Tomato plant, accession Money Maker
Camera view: horizontal (90 deg, fisheye); turntable rotation: 120 degrees
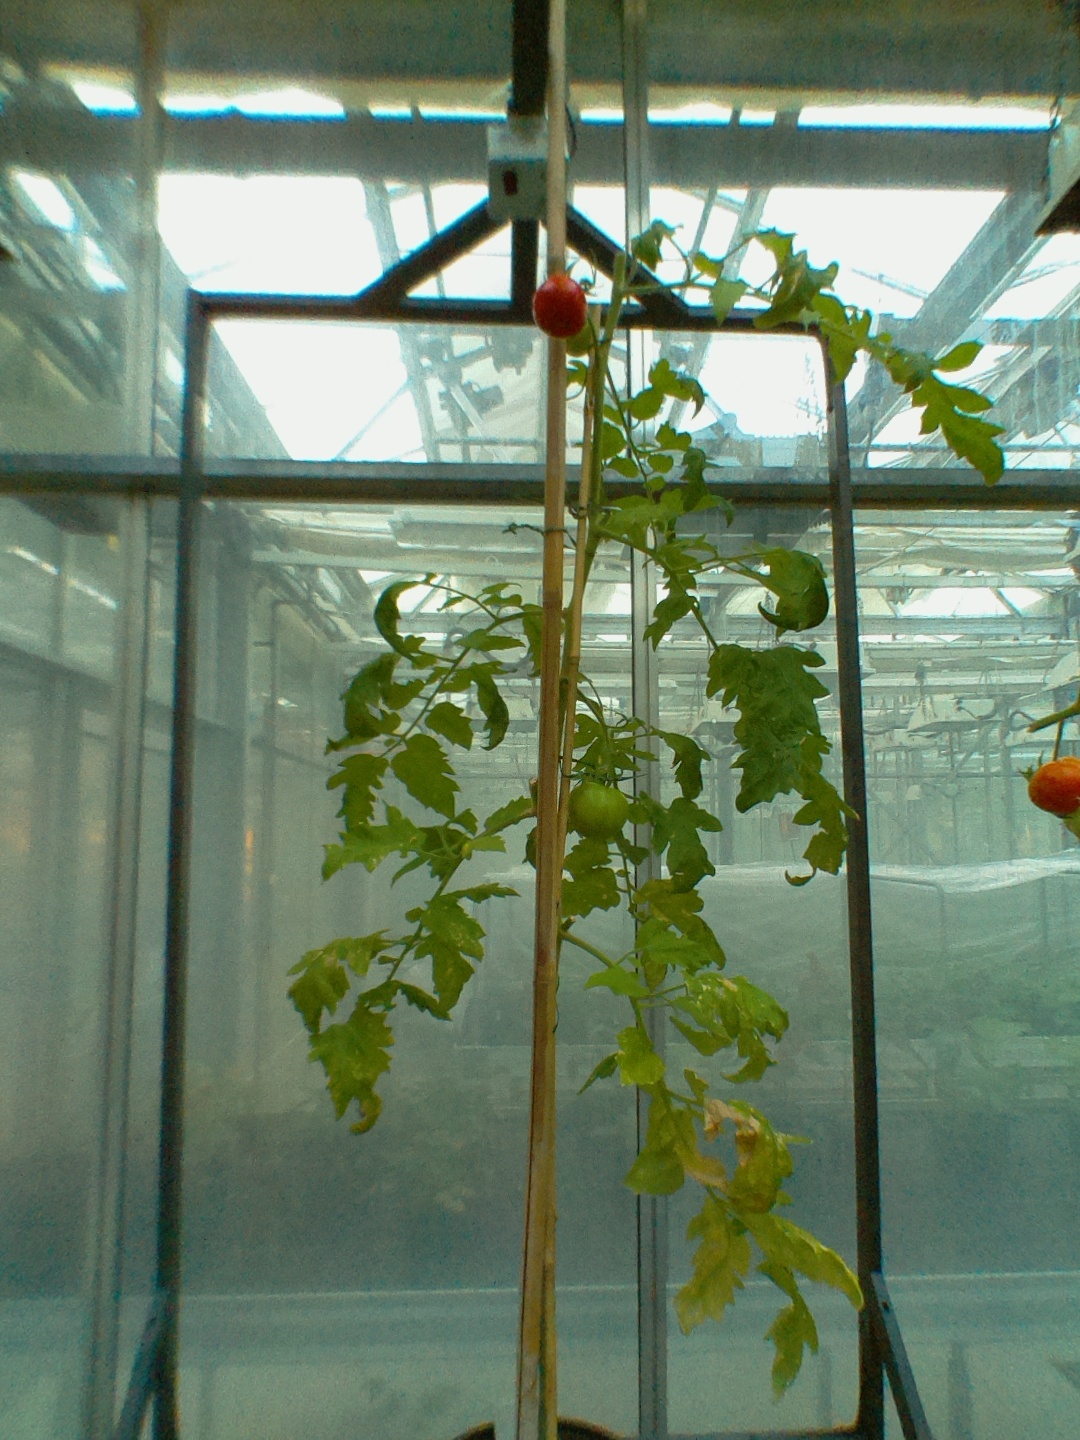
BBCH growth stage 85: 50%-60% of fruits show typical fully ripe color